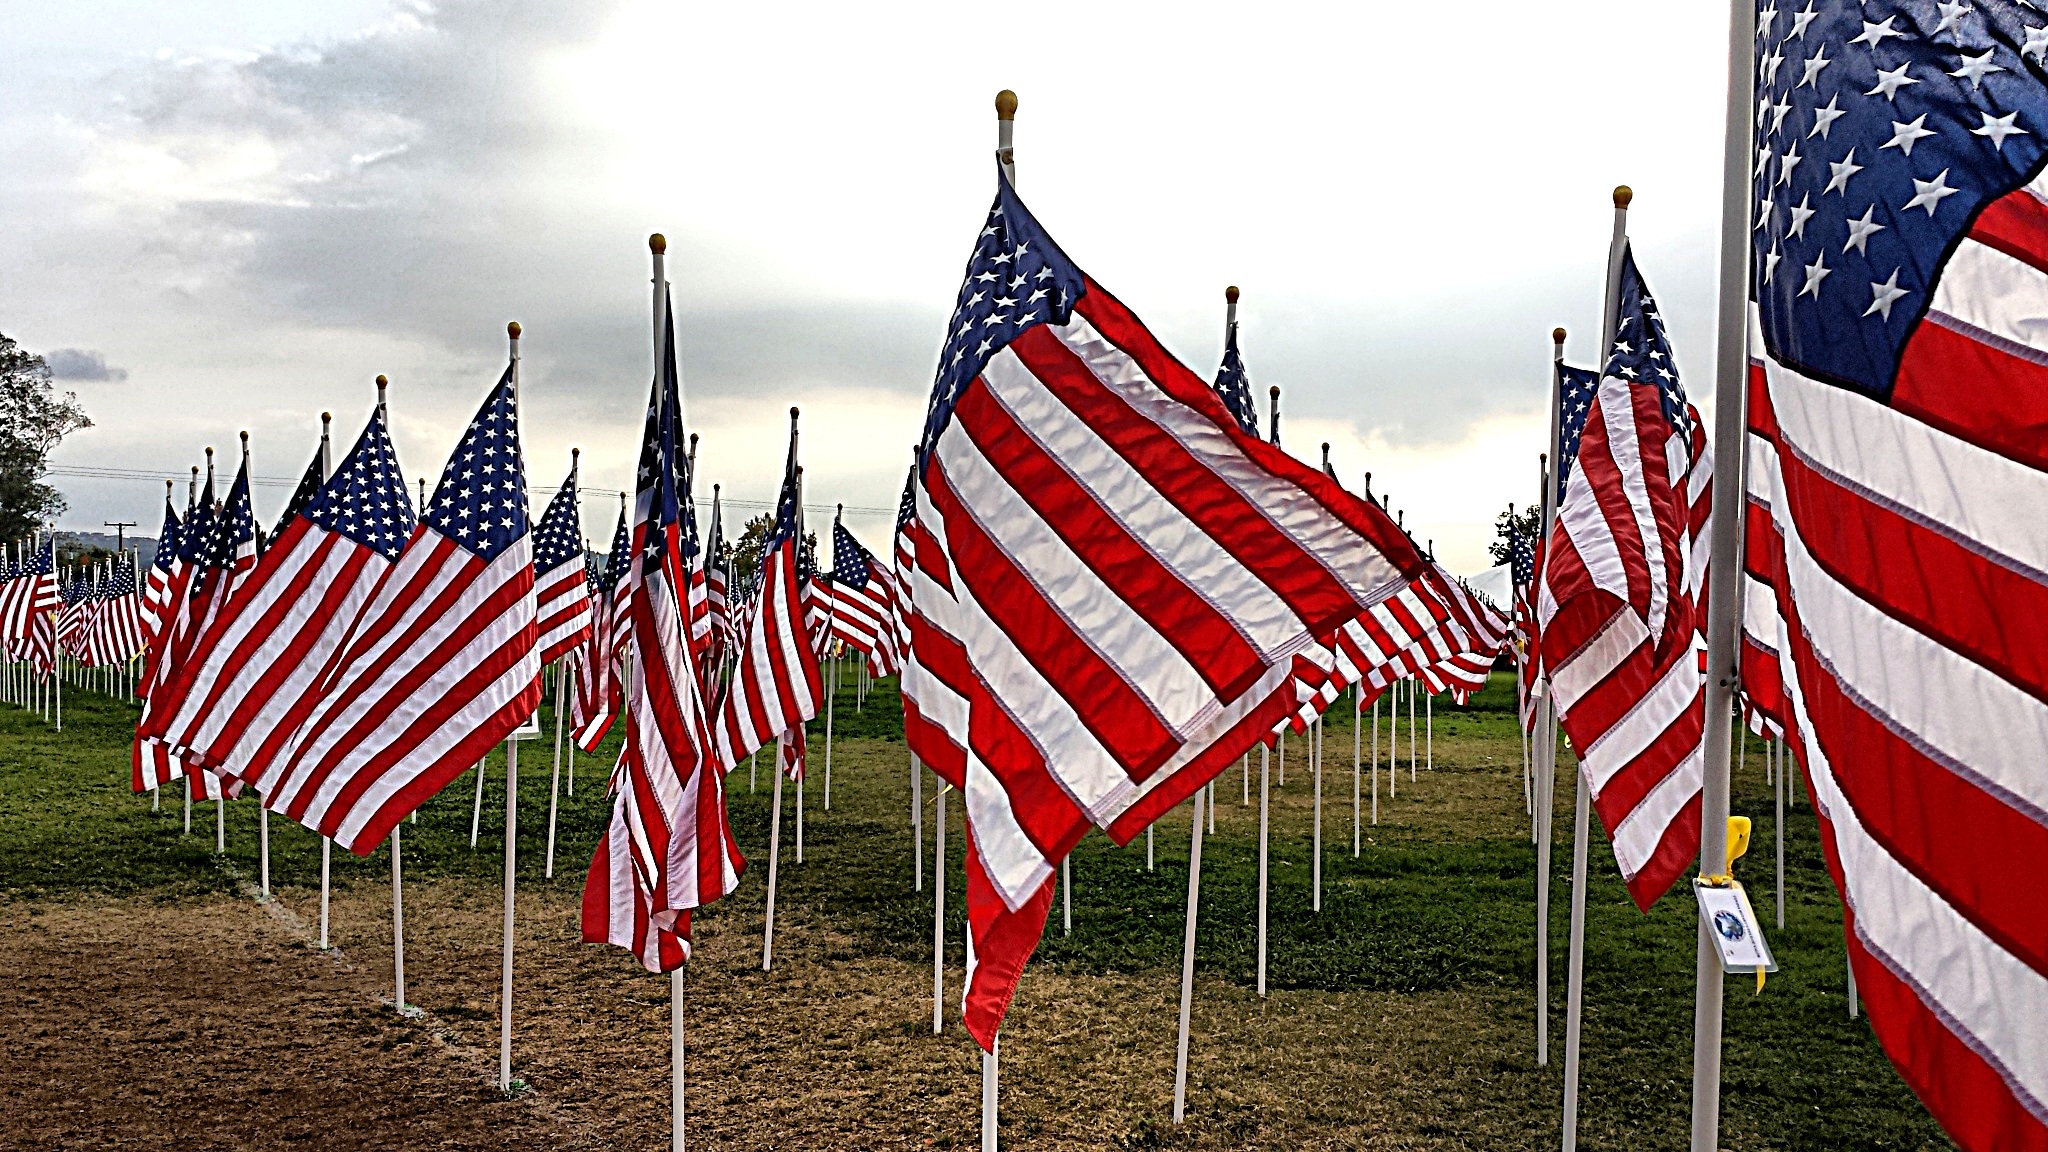
white, star, wind, country, military, red, symbol, banner, flag, usa, american flag, united states of america, blue, freedom, patriotism, national, july, patriot, stripes, liberty, government, united, glory, nation, independence, fourth, states, patriotic, pride, democracy, waving, north america, symbolic, usa flag, flag of the united states, 4th july